C16orf46

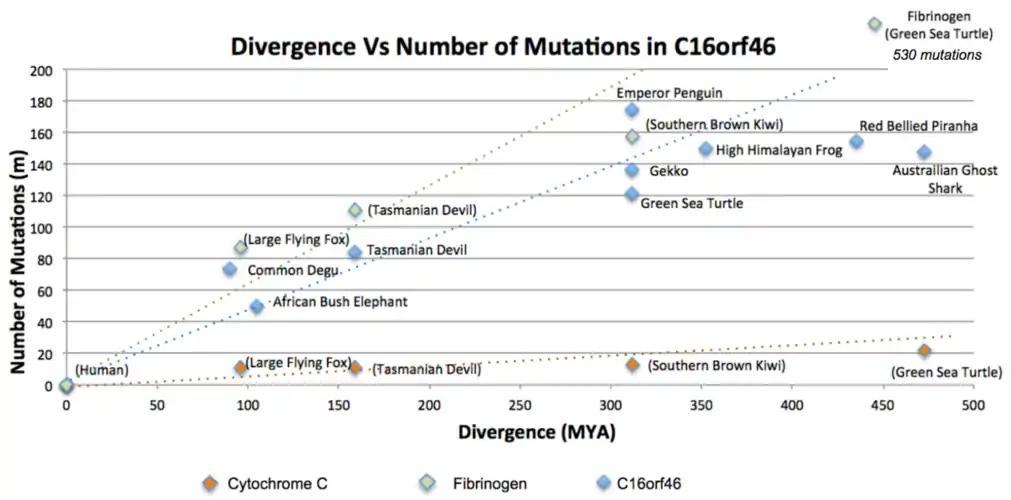
The trend of C16orf46, as compared to Fibrinogen and Cytochrome C, suggests faster mutation rates as it diverges from "Homo sapiens".

C16orf46 interacts with FAT3 which has been linked to neurite interactions during development. C16orf46 is thought to have coexpression with the PLAC8L1 and CFAP43 gene, both of unknown function.